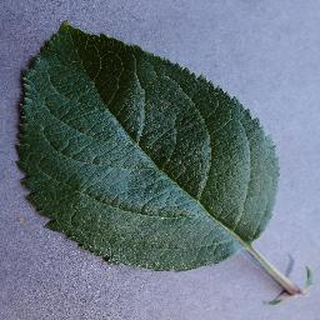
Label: healthy_apple